John Johns

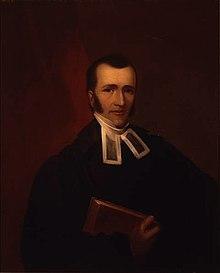

John Johns (July 10, 1796 – April 5, 1876) was the fourth Episcopal bishop of Virginia. He led his diocese into secession during the American Civil War and later tried to heal it through the Reconstruction Era. Johns also served as President of the College of William and Mary in Williamsburg before that war, and led and taught at the Virginia Theological Seminary in Alexandria after the war.